Transportation in Edmonton

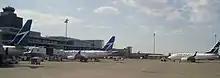
WestJet aircraft at Edmonton International Airport, as seen from the North Terminal

Edmonton is served by one major and several smaller general aviation airports. The largest airport, Edmonton International Airport is located south of the city limits, near the city of Leduc. It is the fifth busiest airport in Canada, with 8 million passengers using the facilities in 2015. Edmonton has scheduled daily non-stop service to all major Canadian cities and several major US hubs including Denver, Las Vegas, Minneapolis, Phoenix and Seattle. Seasonal destinations include various Mexican and Caribbean resorts as well as Hawaii.